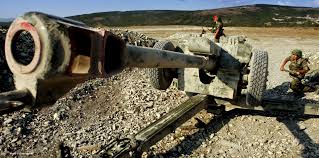
Label: Self Propelled Artillery